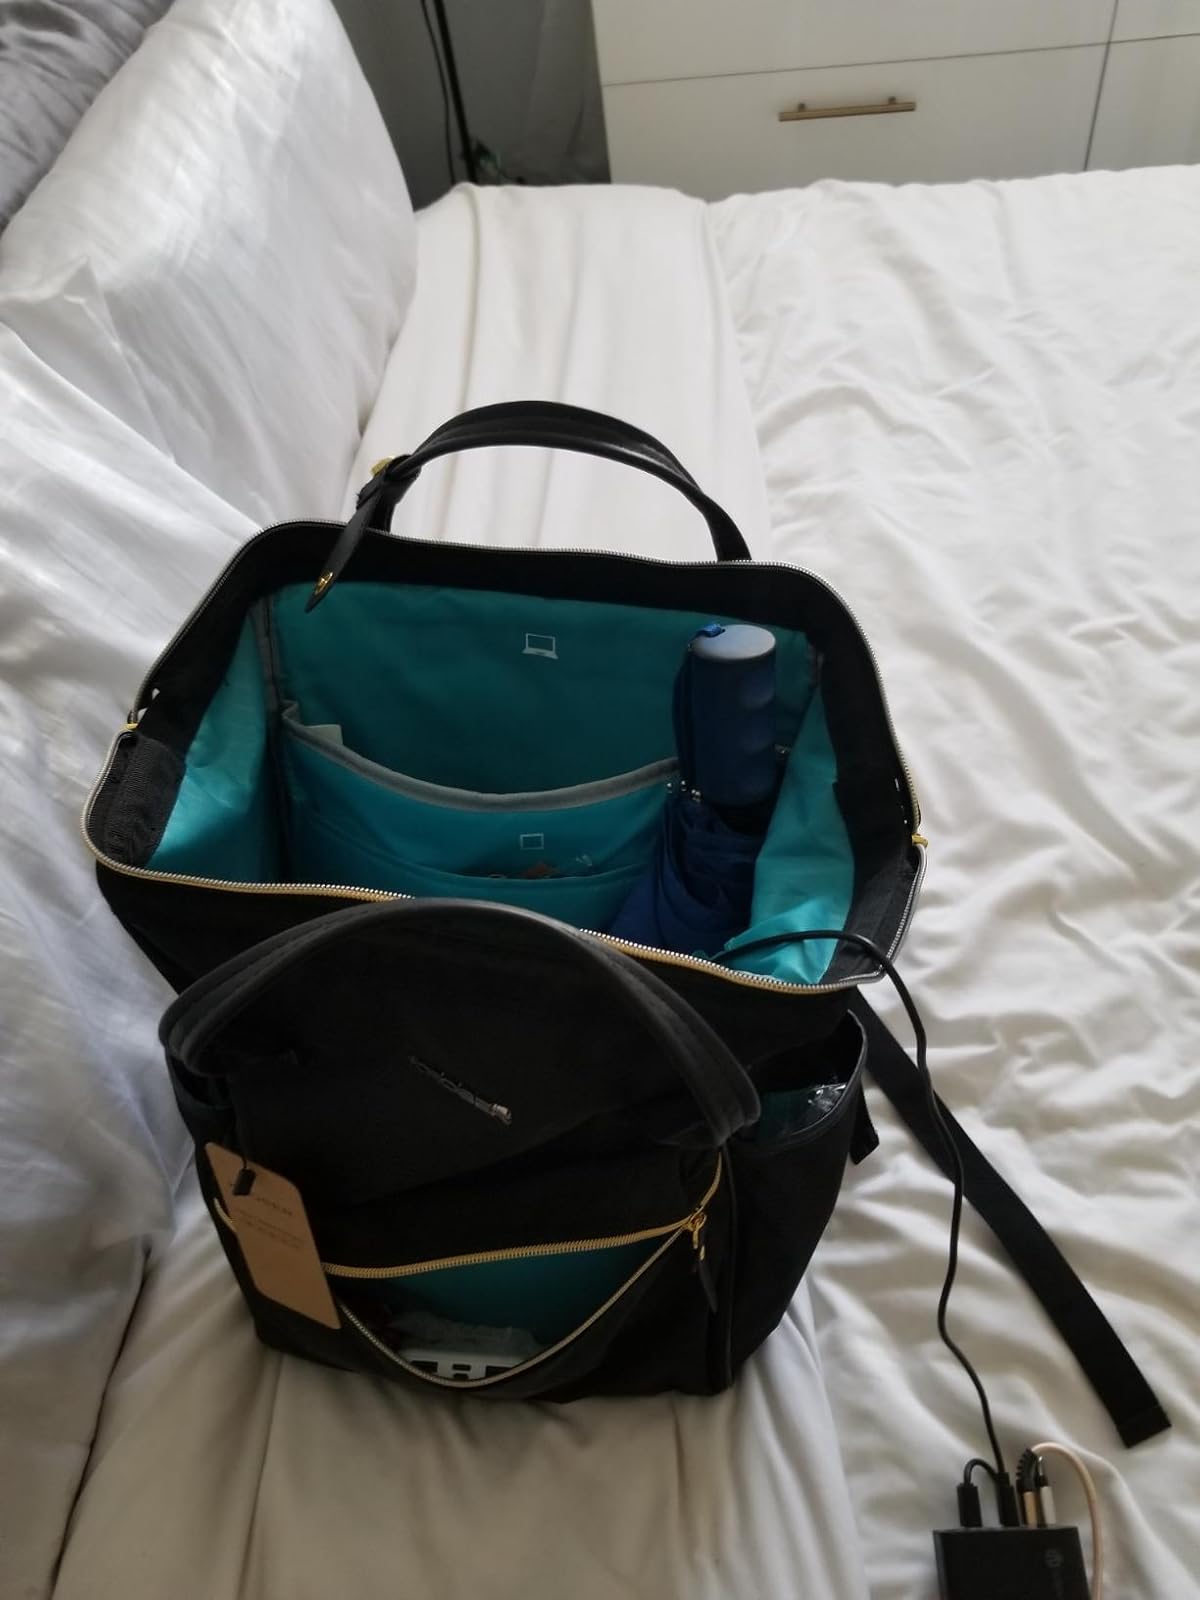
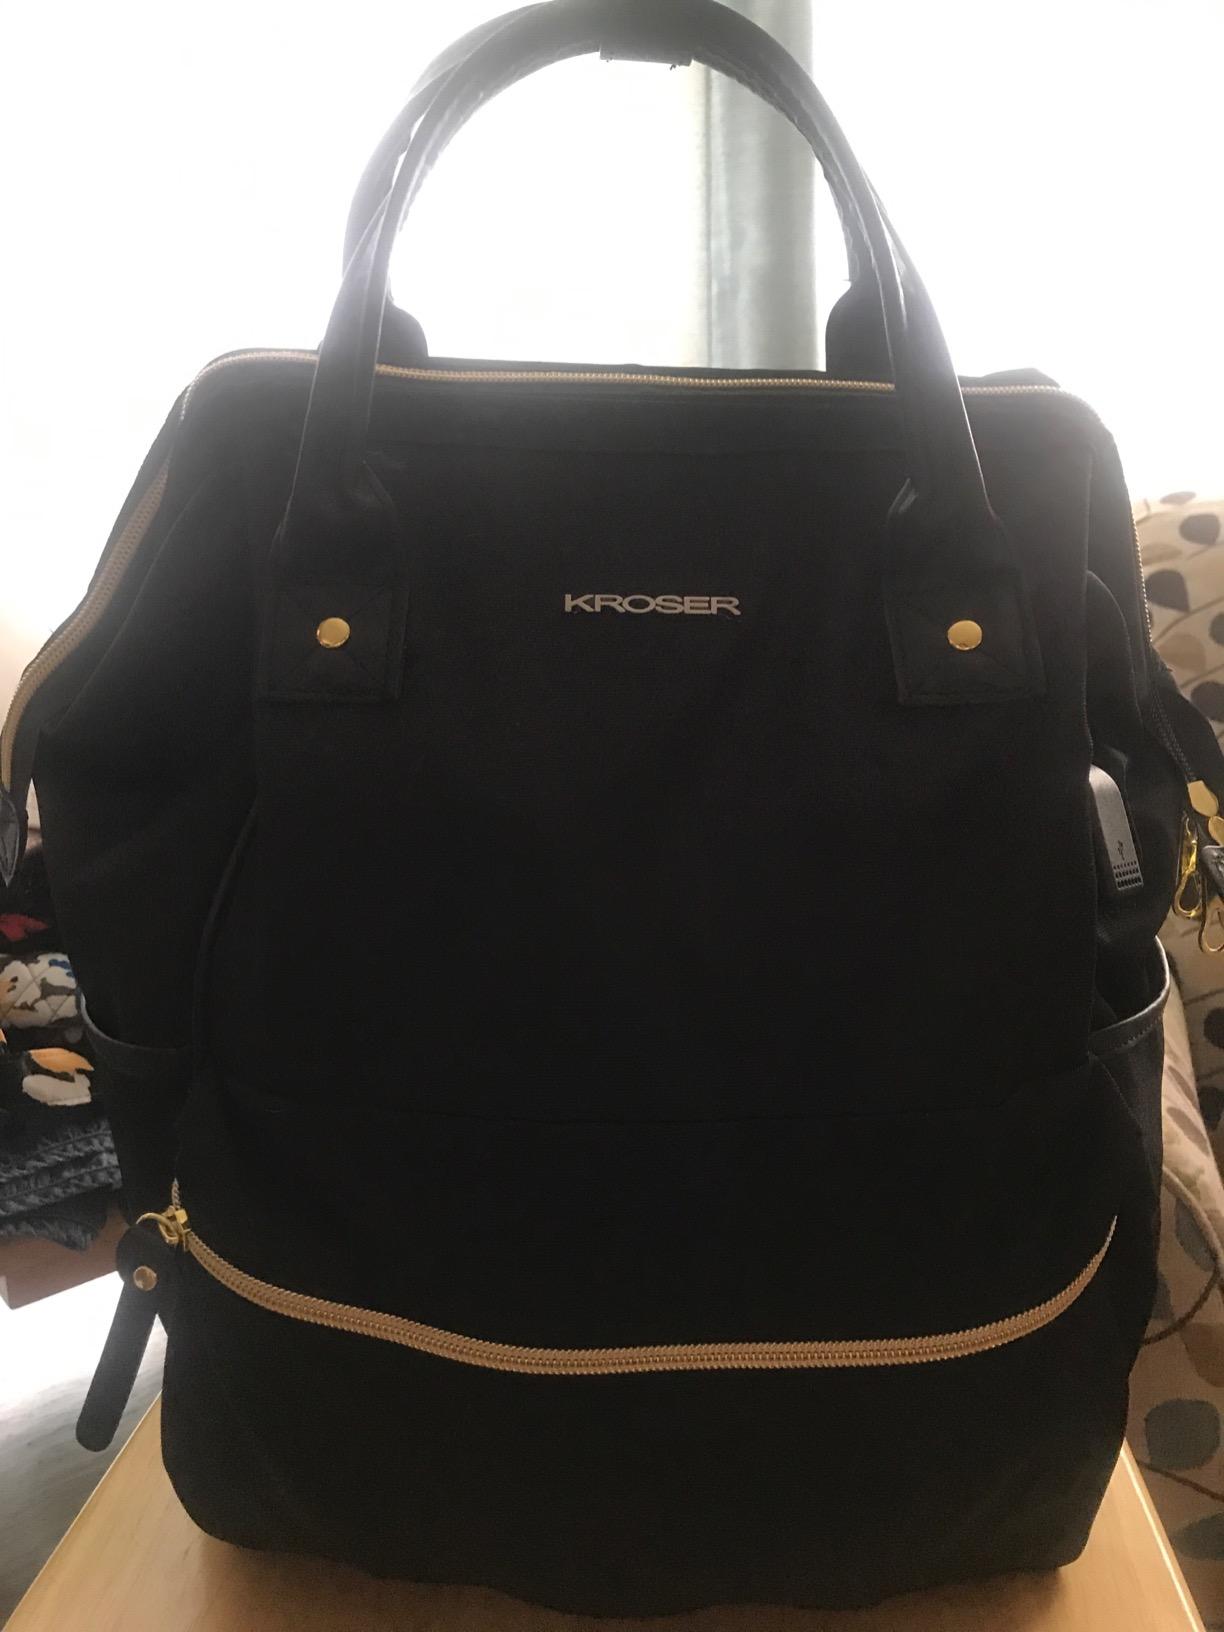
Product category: bag
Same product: yes